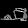
Label: Sandal